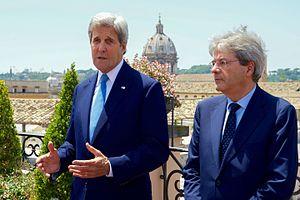
Paolo Gentiloni Silveri, né le 22 novembre 1954 à Rome, est un homme d'État italien, membre du Parti démocrate, président du Conseil des ministres de 2016 à 2018.